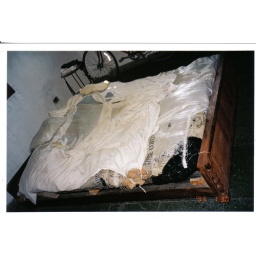
Rice and coffee bags are sewn together in an attempt to keep the rusty springs from poking through.